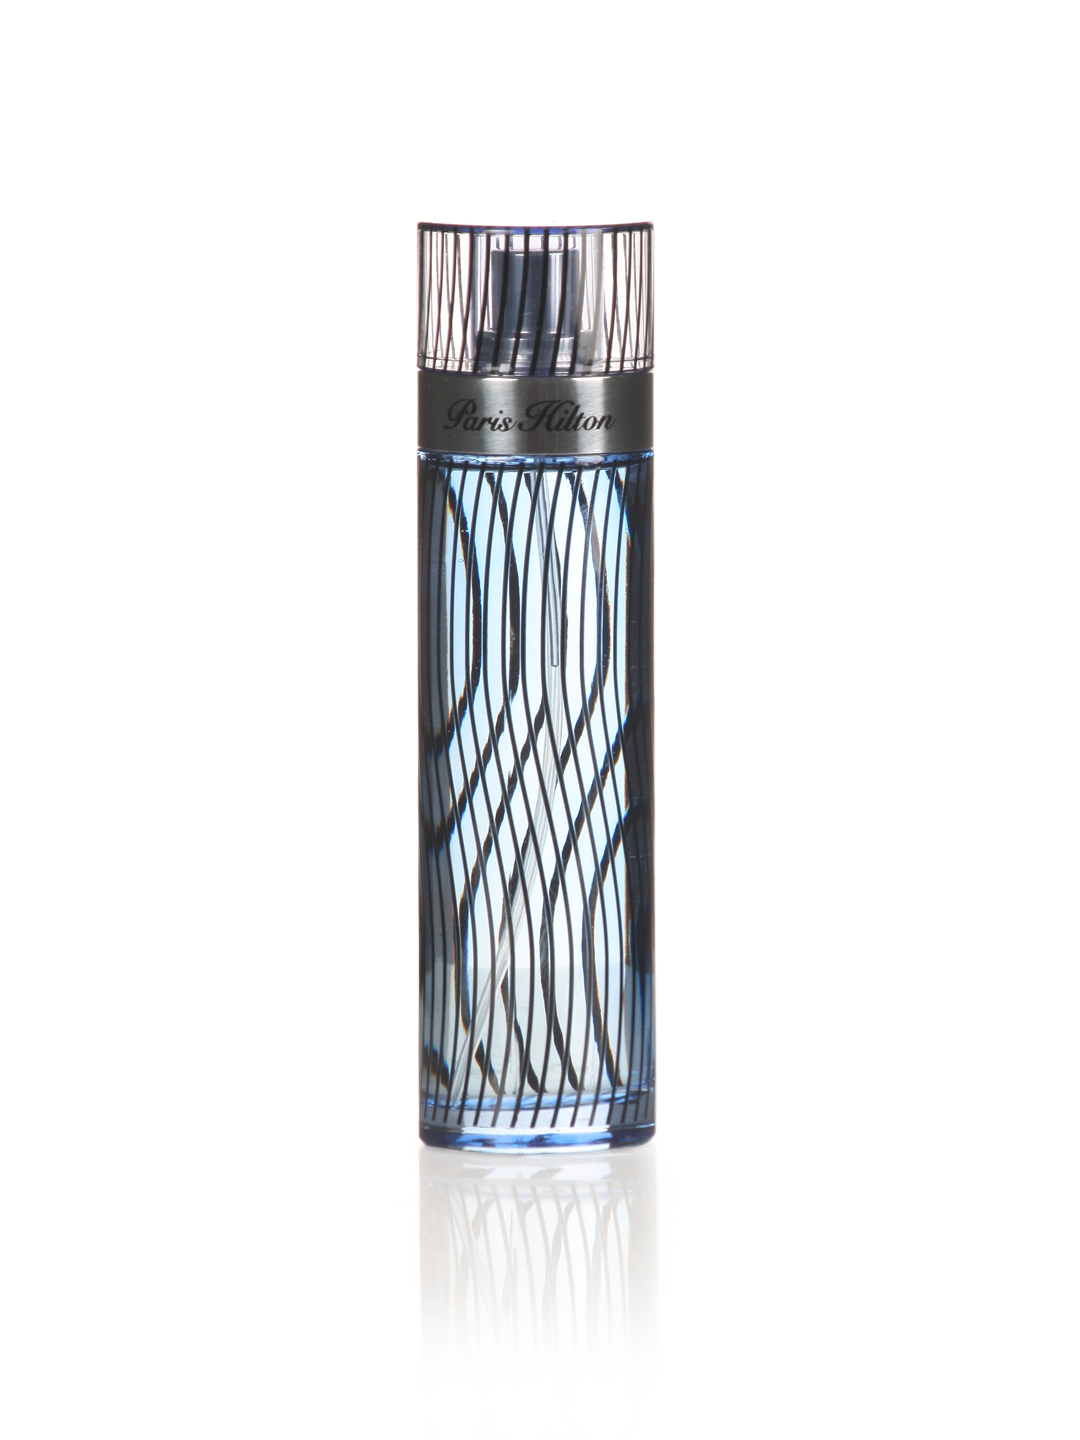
Paris Hilton Men Perfume
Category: Personal Care / Fragrance / Perfume and Body Mist
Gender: Men
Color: Blue
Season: Spring 2017
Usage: Casual